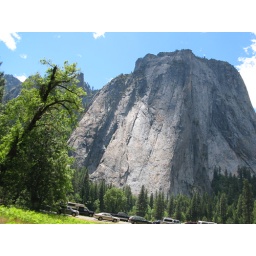
Just held the camera out the car window pointing over the roof...voila!